1987 Forsyth County protests

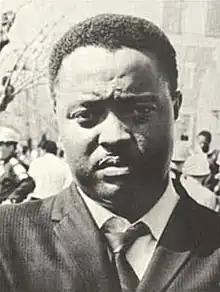
Civil rights activist Hosea Williams "(pictured )" was involved in organizing the January 17 march.

By 1987, the county had a population of around 38,000, of which about 99 percent was white, leading several media publications to refer to the county during this time as "all-white". That year, Charles A. Blackburn, a white resident of Cumming, announced plans for a civil rights march to draw attention to the county's racial problems. Blackburn backed out of the idea after receiving numerous death threats. Dean and Tammy Carter, two residents of Gainesville, Georgia, revived the idea and invited Hosea Williams, a civil rights activist and member of the Atlanta City Council, proposing a "March against Fear and Intimidation" in the county on January 17. The purpose of the march was to draw attention to the history and lasting legacy of the racial events in the county, including highlighting the fact that the county was still all-white. It was scheduled to take place the weekend before Martin Luther King Jr. Day, which had been established as a federal holiday only four years earlier, in 1983, and had quickly become, according to human rights activist and academic Leonard Zeskind, "a flashpoint for white supremacists".